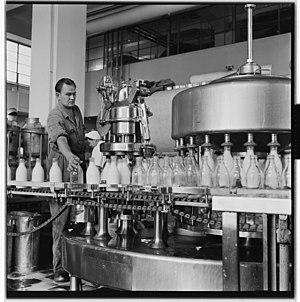
La famille des verres sodocalciques regroupe des verres à base de silice SiO₂, de calcium et de sodium introduits en général à la fabrication sous forme de CaO et Na₂O.